Delele
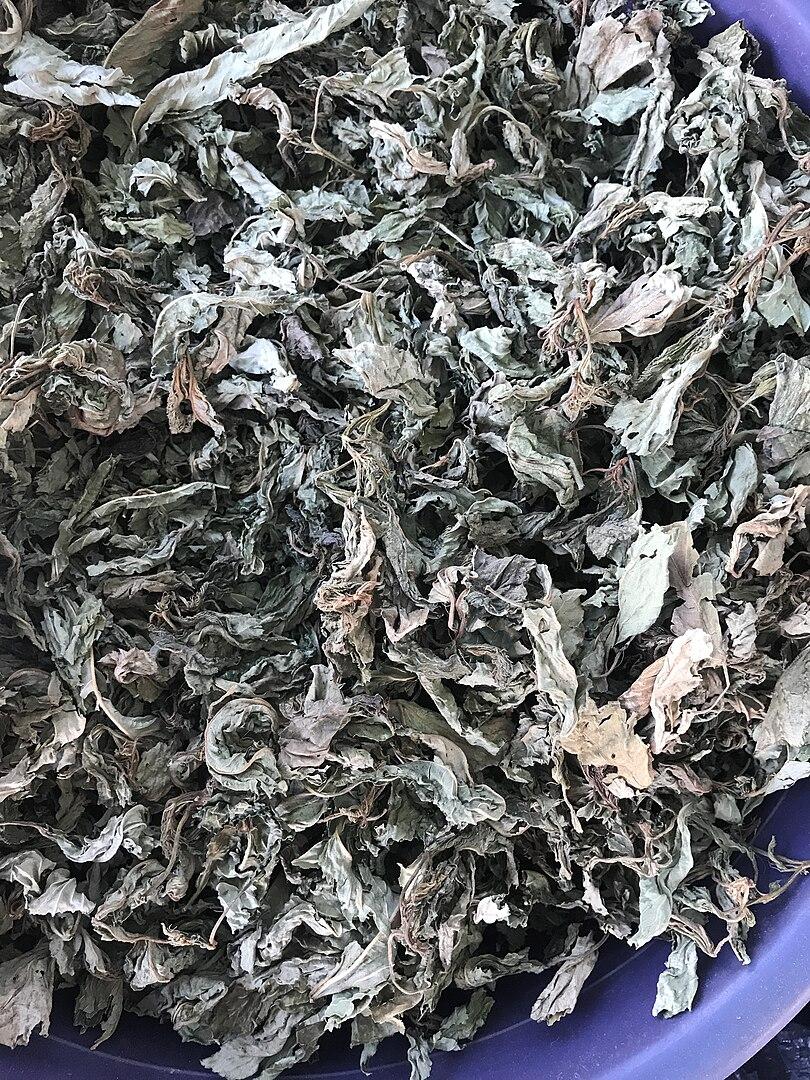
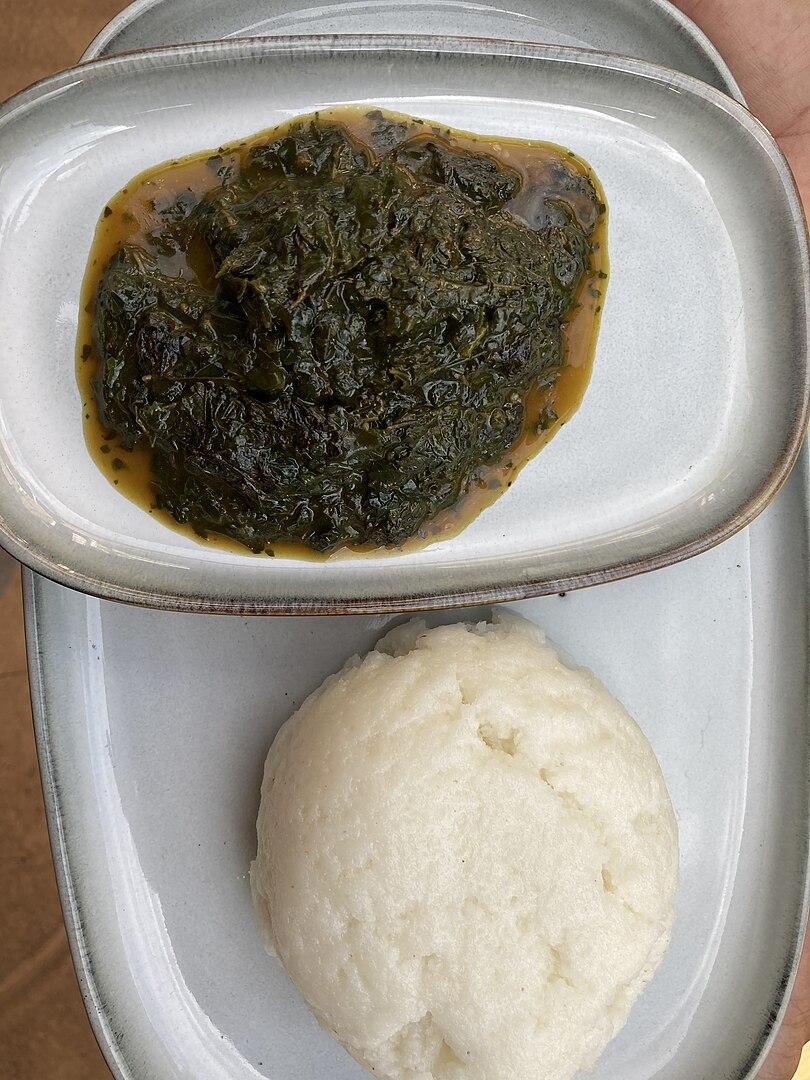
Also known as:
fr - French: Delele
ig - Igbo: Delele
it - Italian: Delele
jv - Javanese: Delele
Category: side dish, vegetable (side dish, vegetable)
Cuisine: Zimbabwean, Zambian, Botswana, South African
Associated cuisines: Zimbabwean, Zambian, Botswana, South African
Area: Zimbabwe, Zambia, Botswana, South Africa
Countries: Zimbabwe, Zambia, Botswana, South Africa
Region: Eastern Africa, Southern Africa, , ,
This dish is prepared with baking soda and well known for its slimy texture. It can be dried before cooking, but more frequently it is cooked fresh.